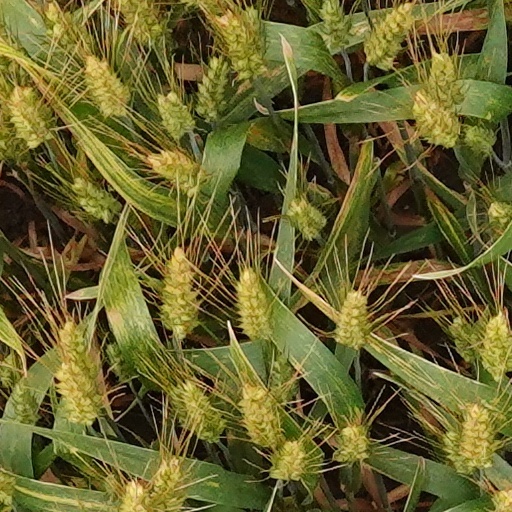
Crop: wheat